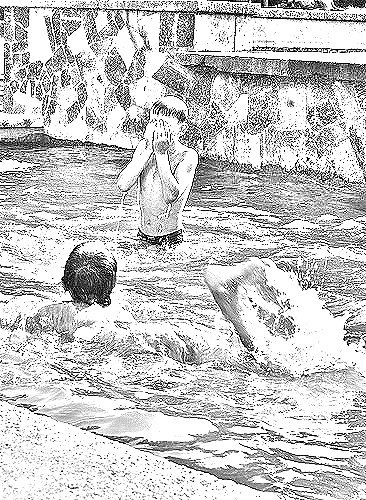
Portrait style: Sketch Portrait